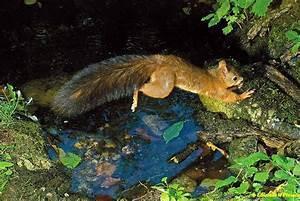
squirrel